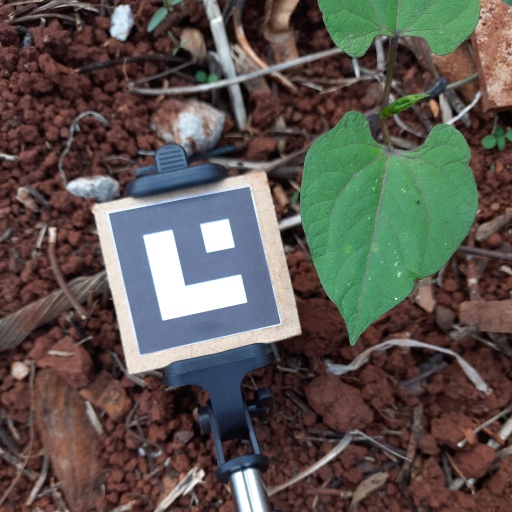
Observations: wavy surface, no eating holes, under shade